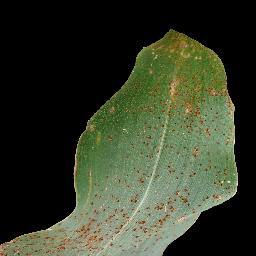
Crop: corn
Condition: (maize)_common_rust